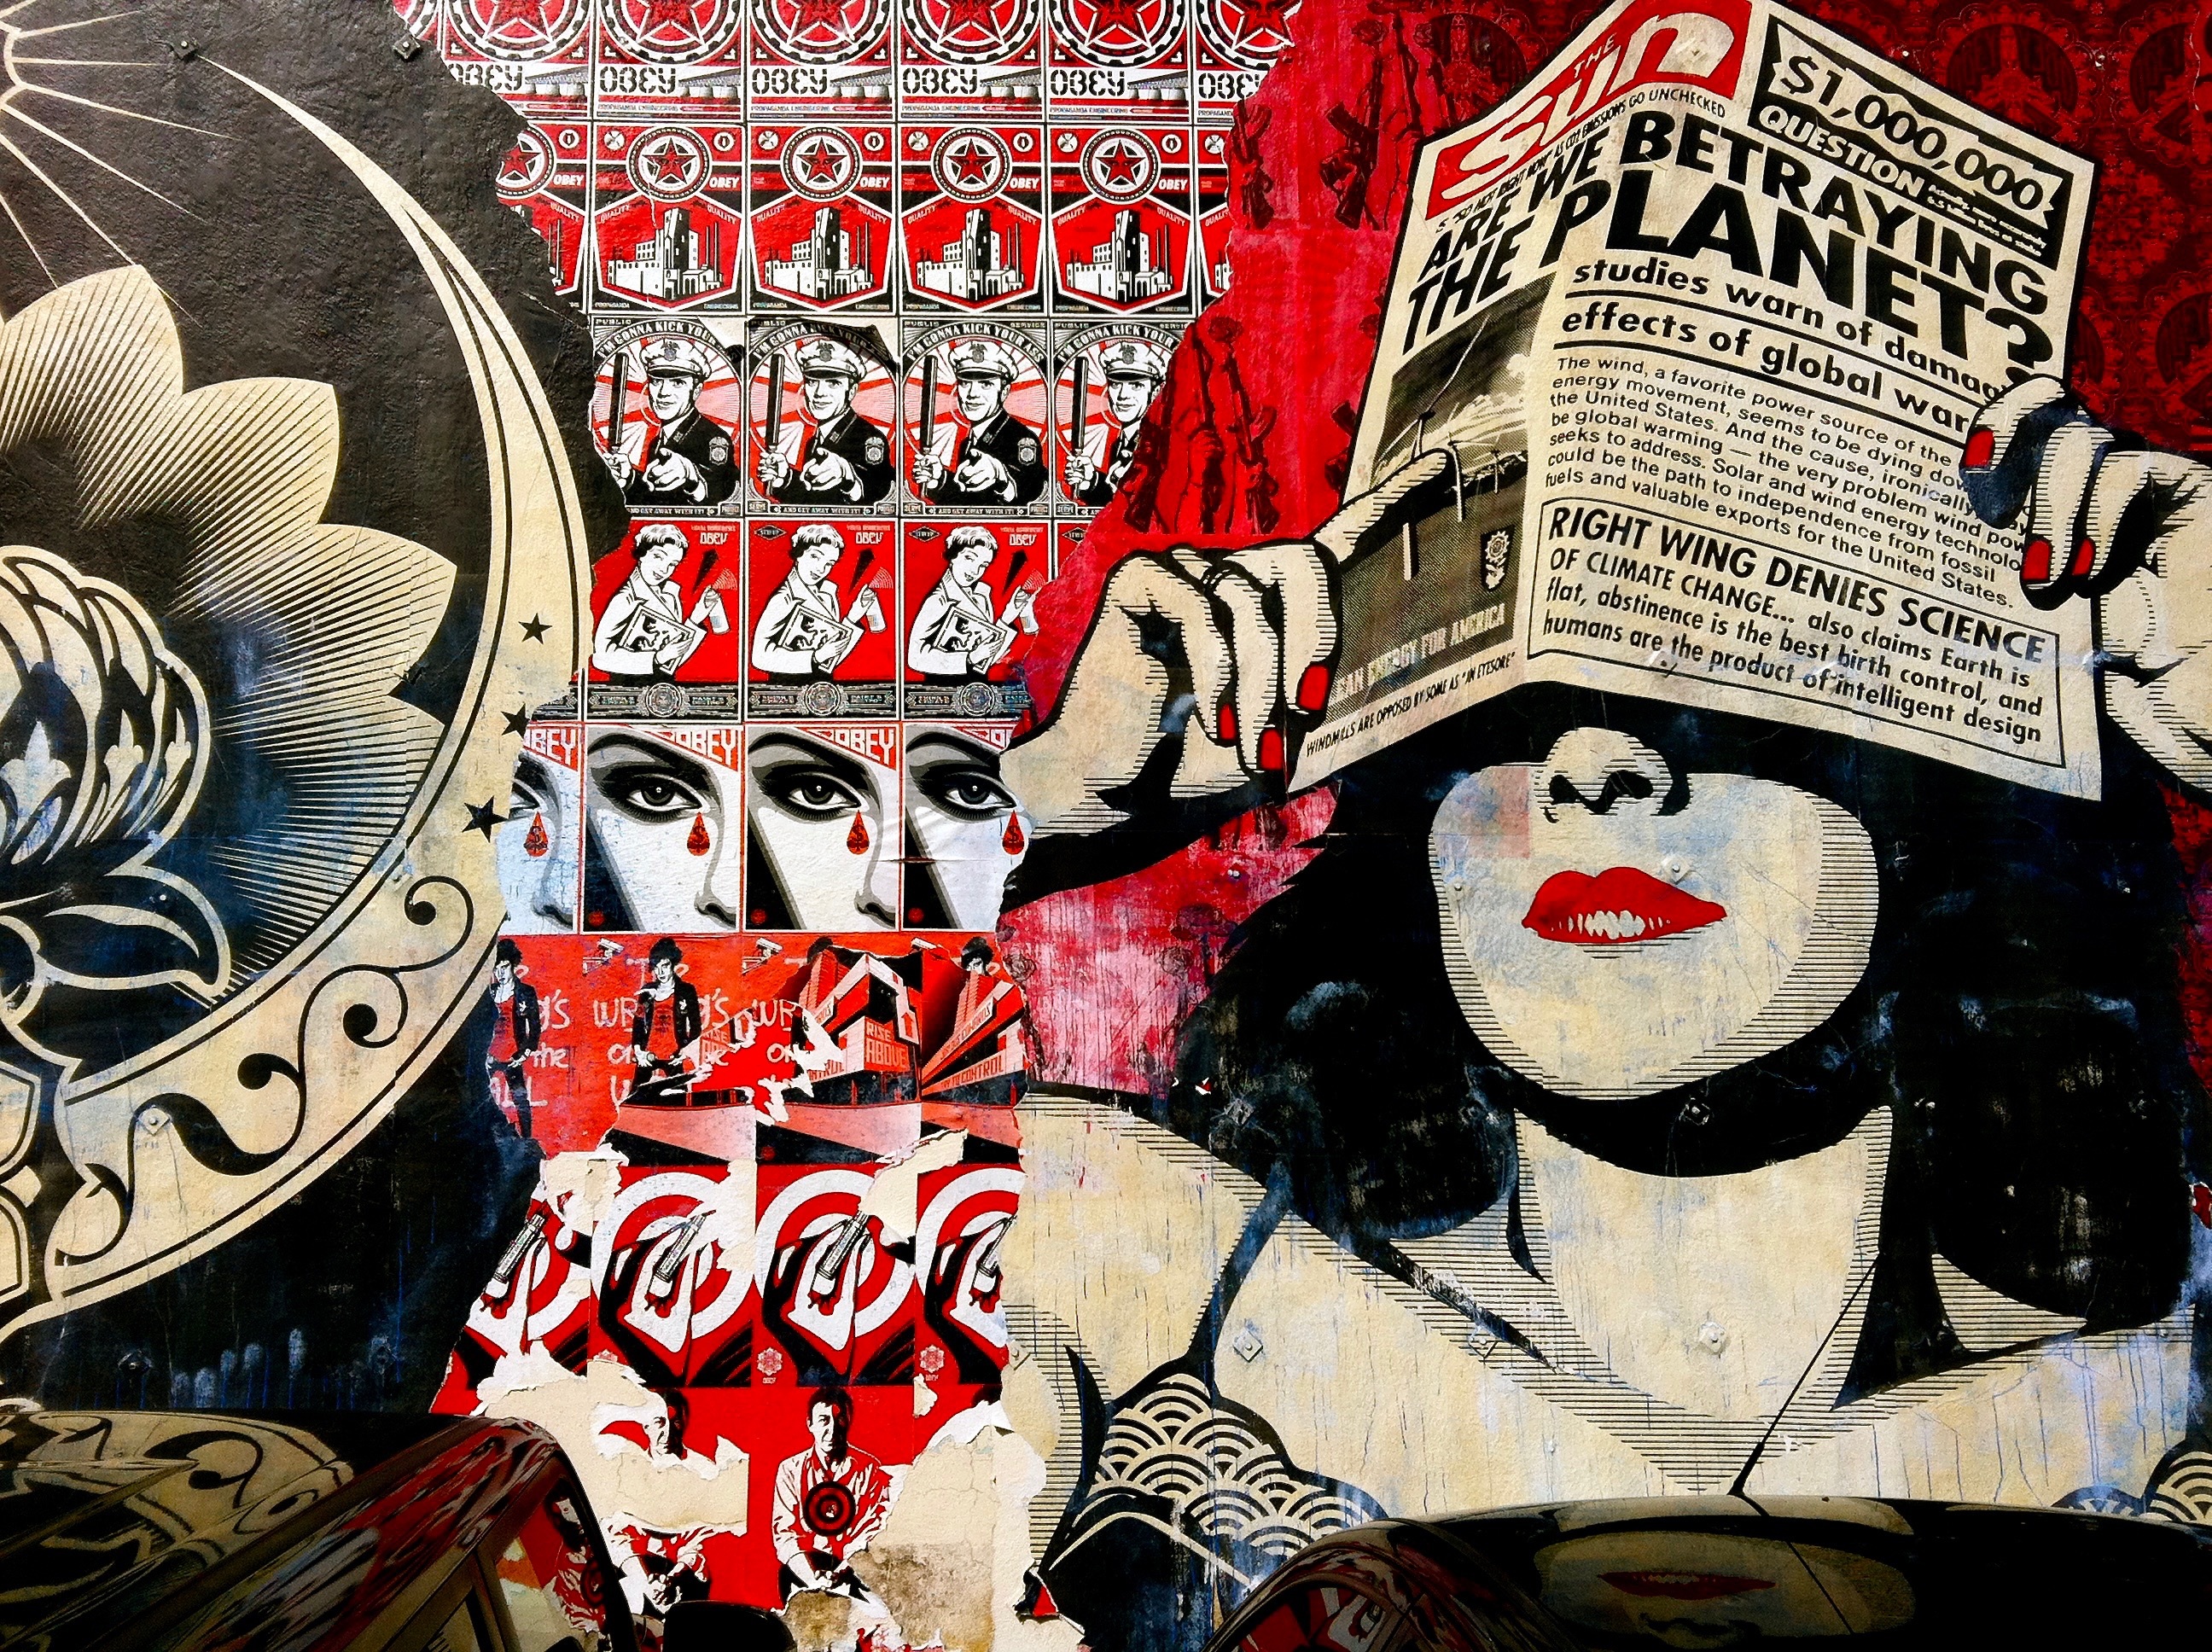
pattern, graffiti, art, illustration, collage, poster, comics, san diego, album cover, comic book, obey propaganda